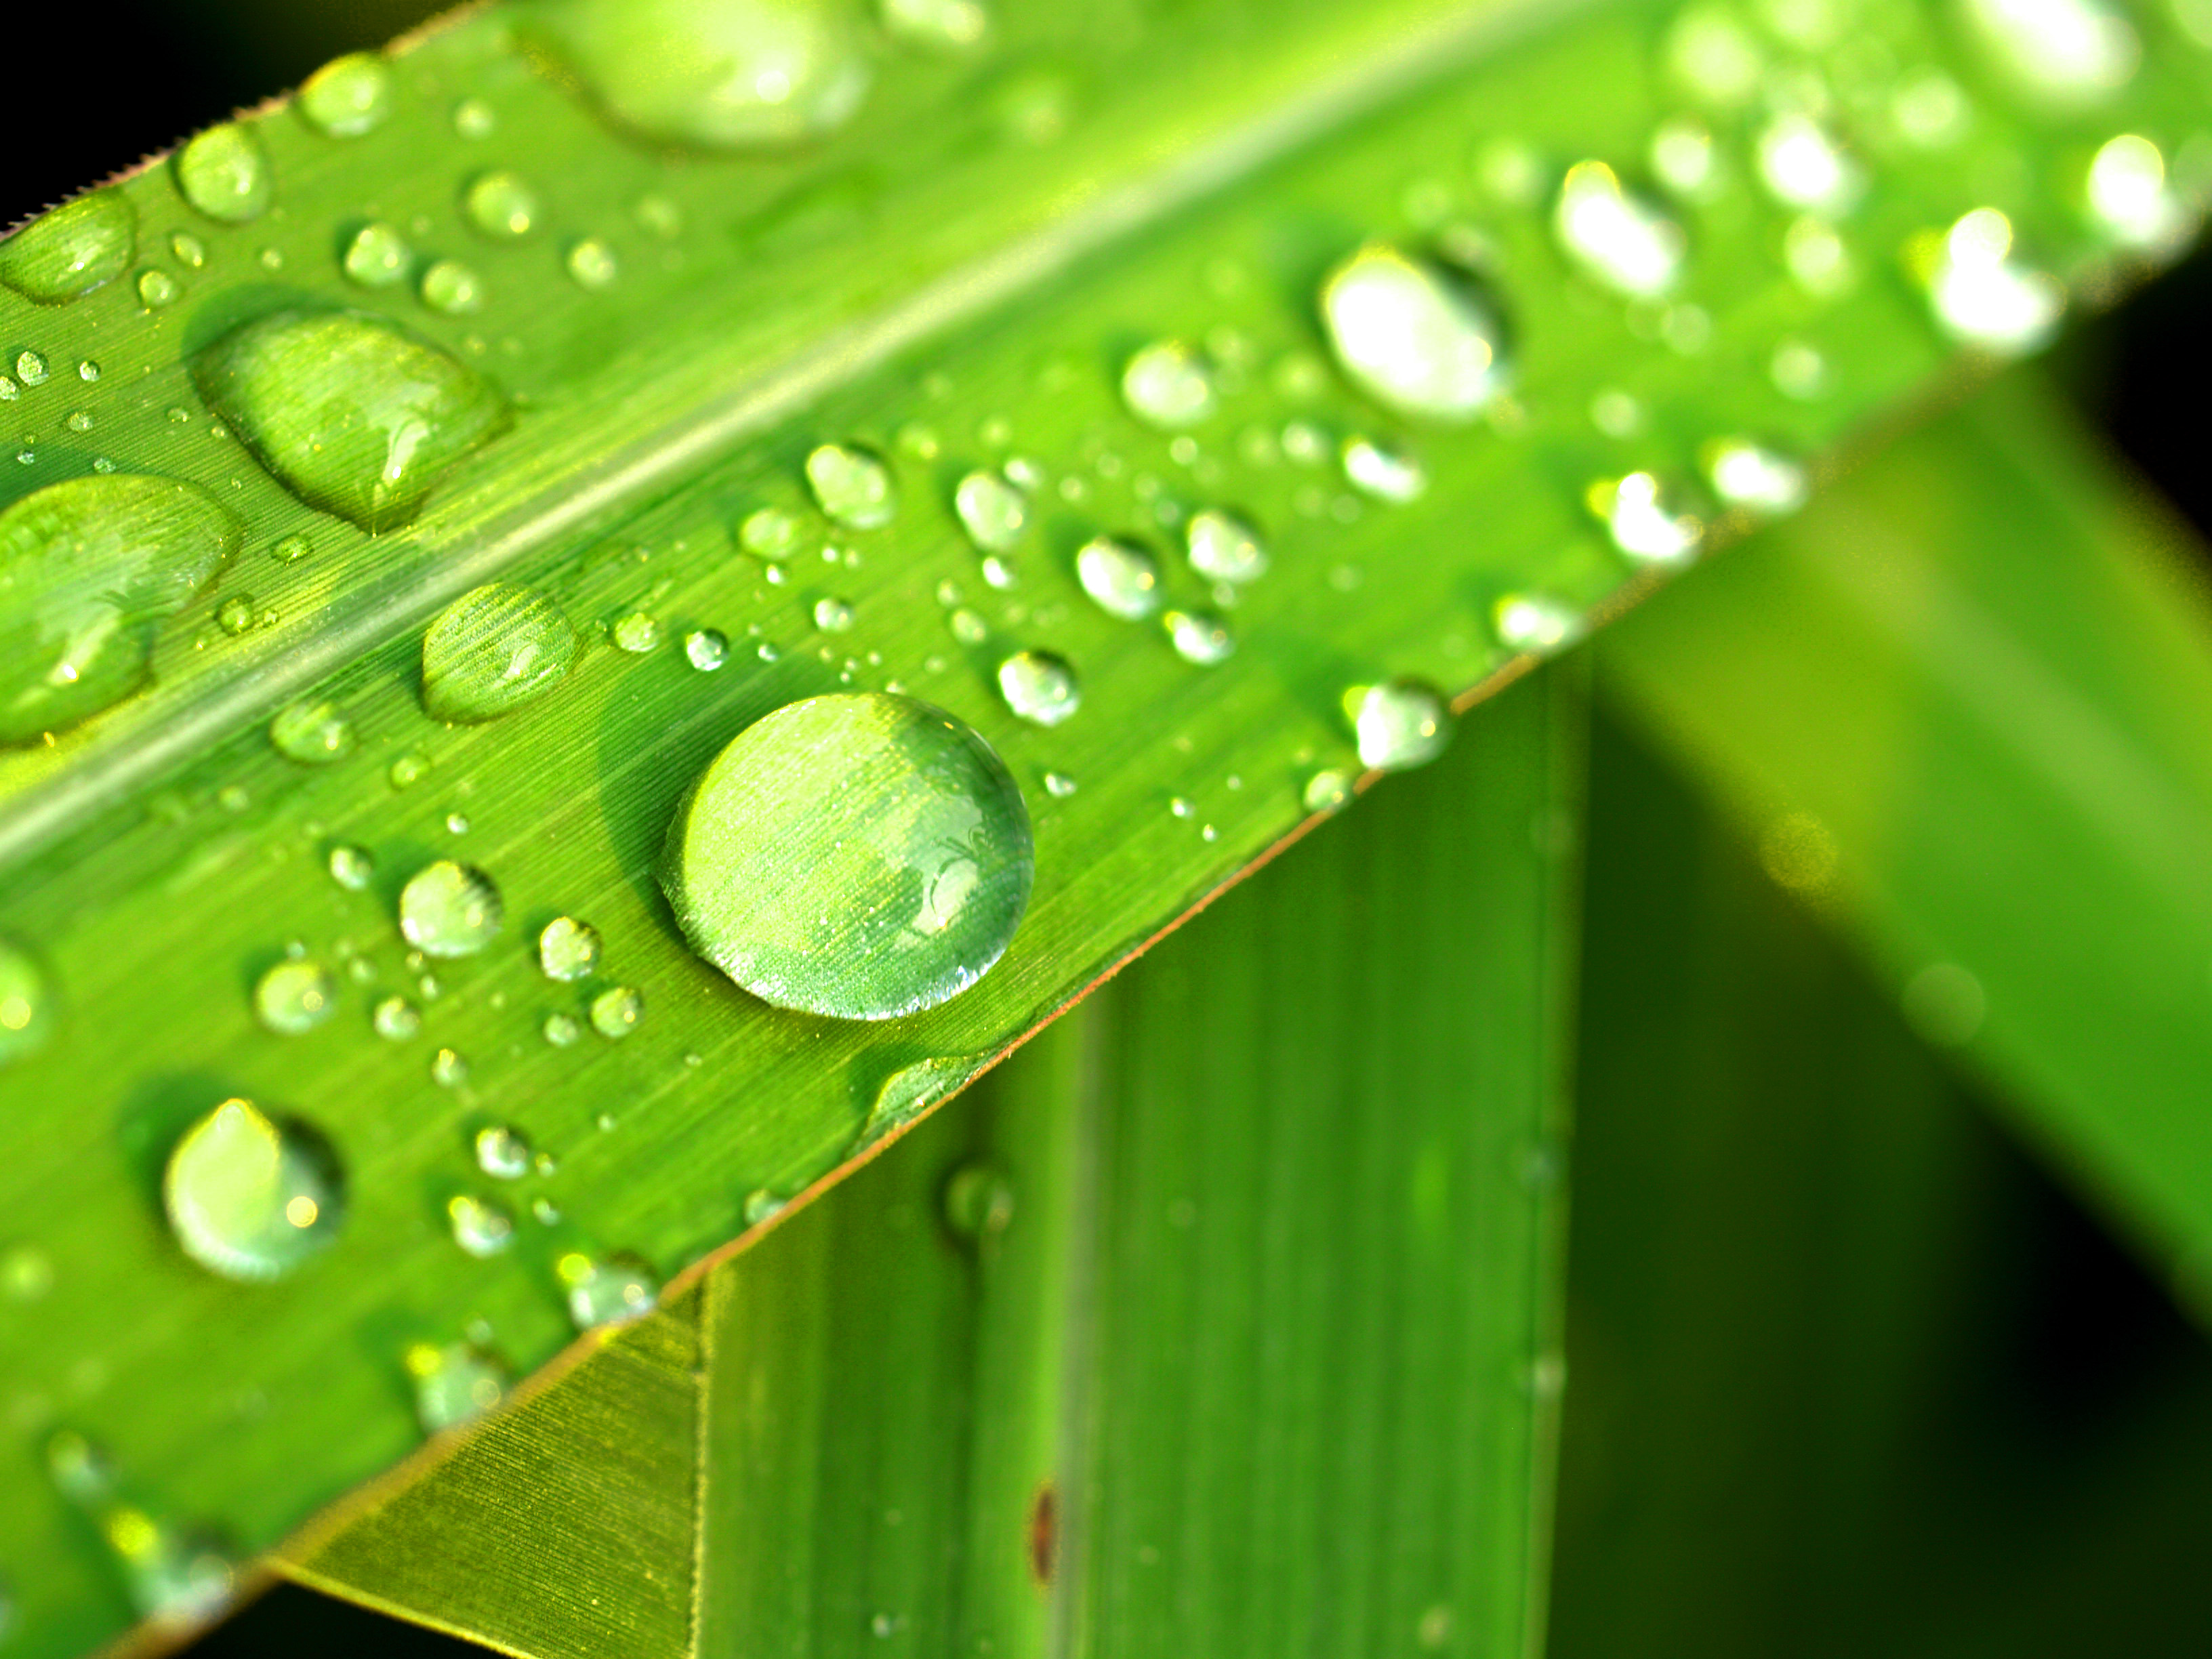
leaf, nature, water, green, freshness, dew, plant, background, wet, drop, bright, life, macro, fresh, natural, rain, environment, garden, summer, spring, growth, closeup, grass, purity, droplet, texture, flora, raindrop, liquid, abstract, moisture, macro photography, close up, plant stem